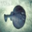
Label: ray